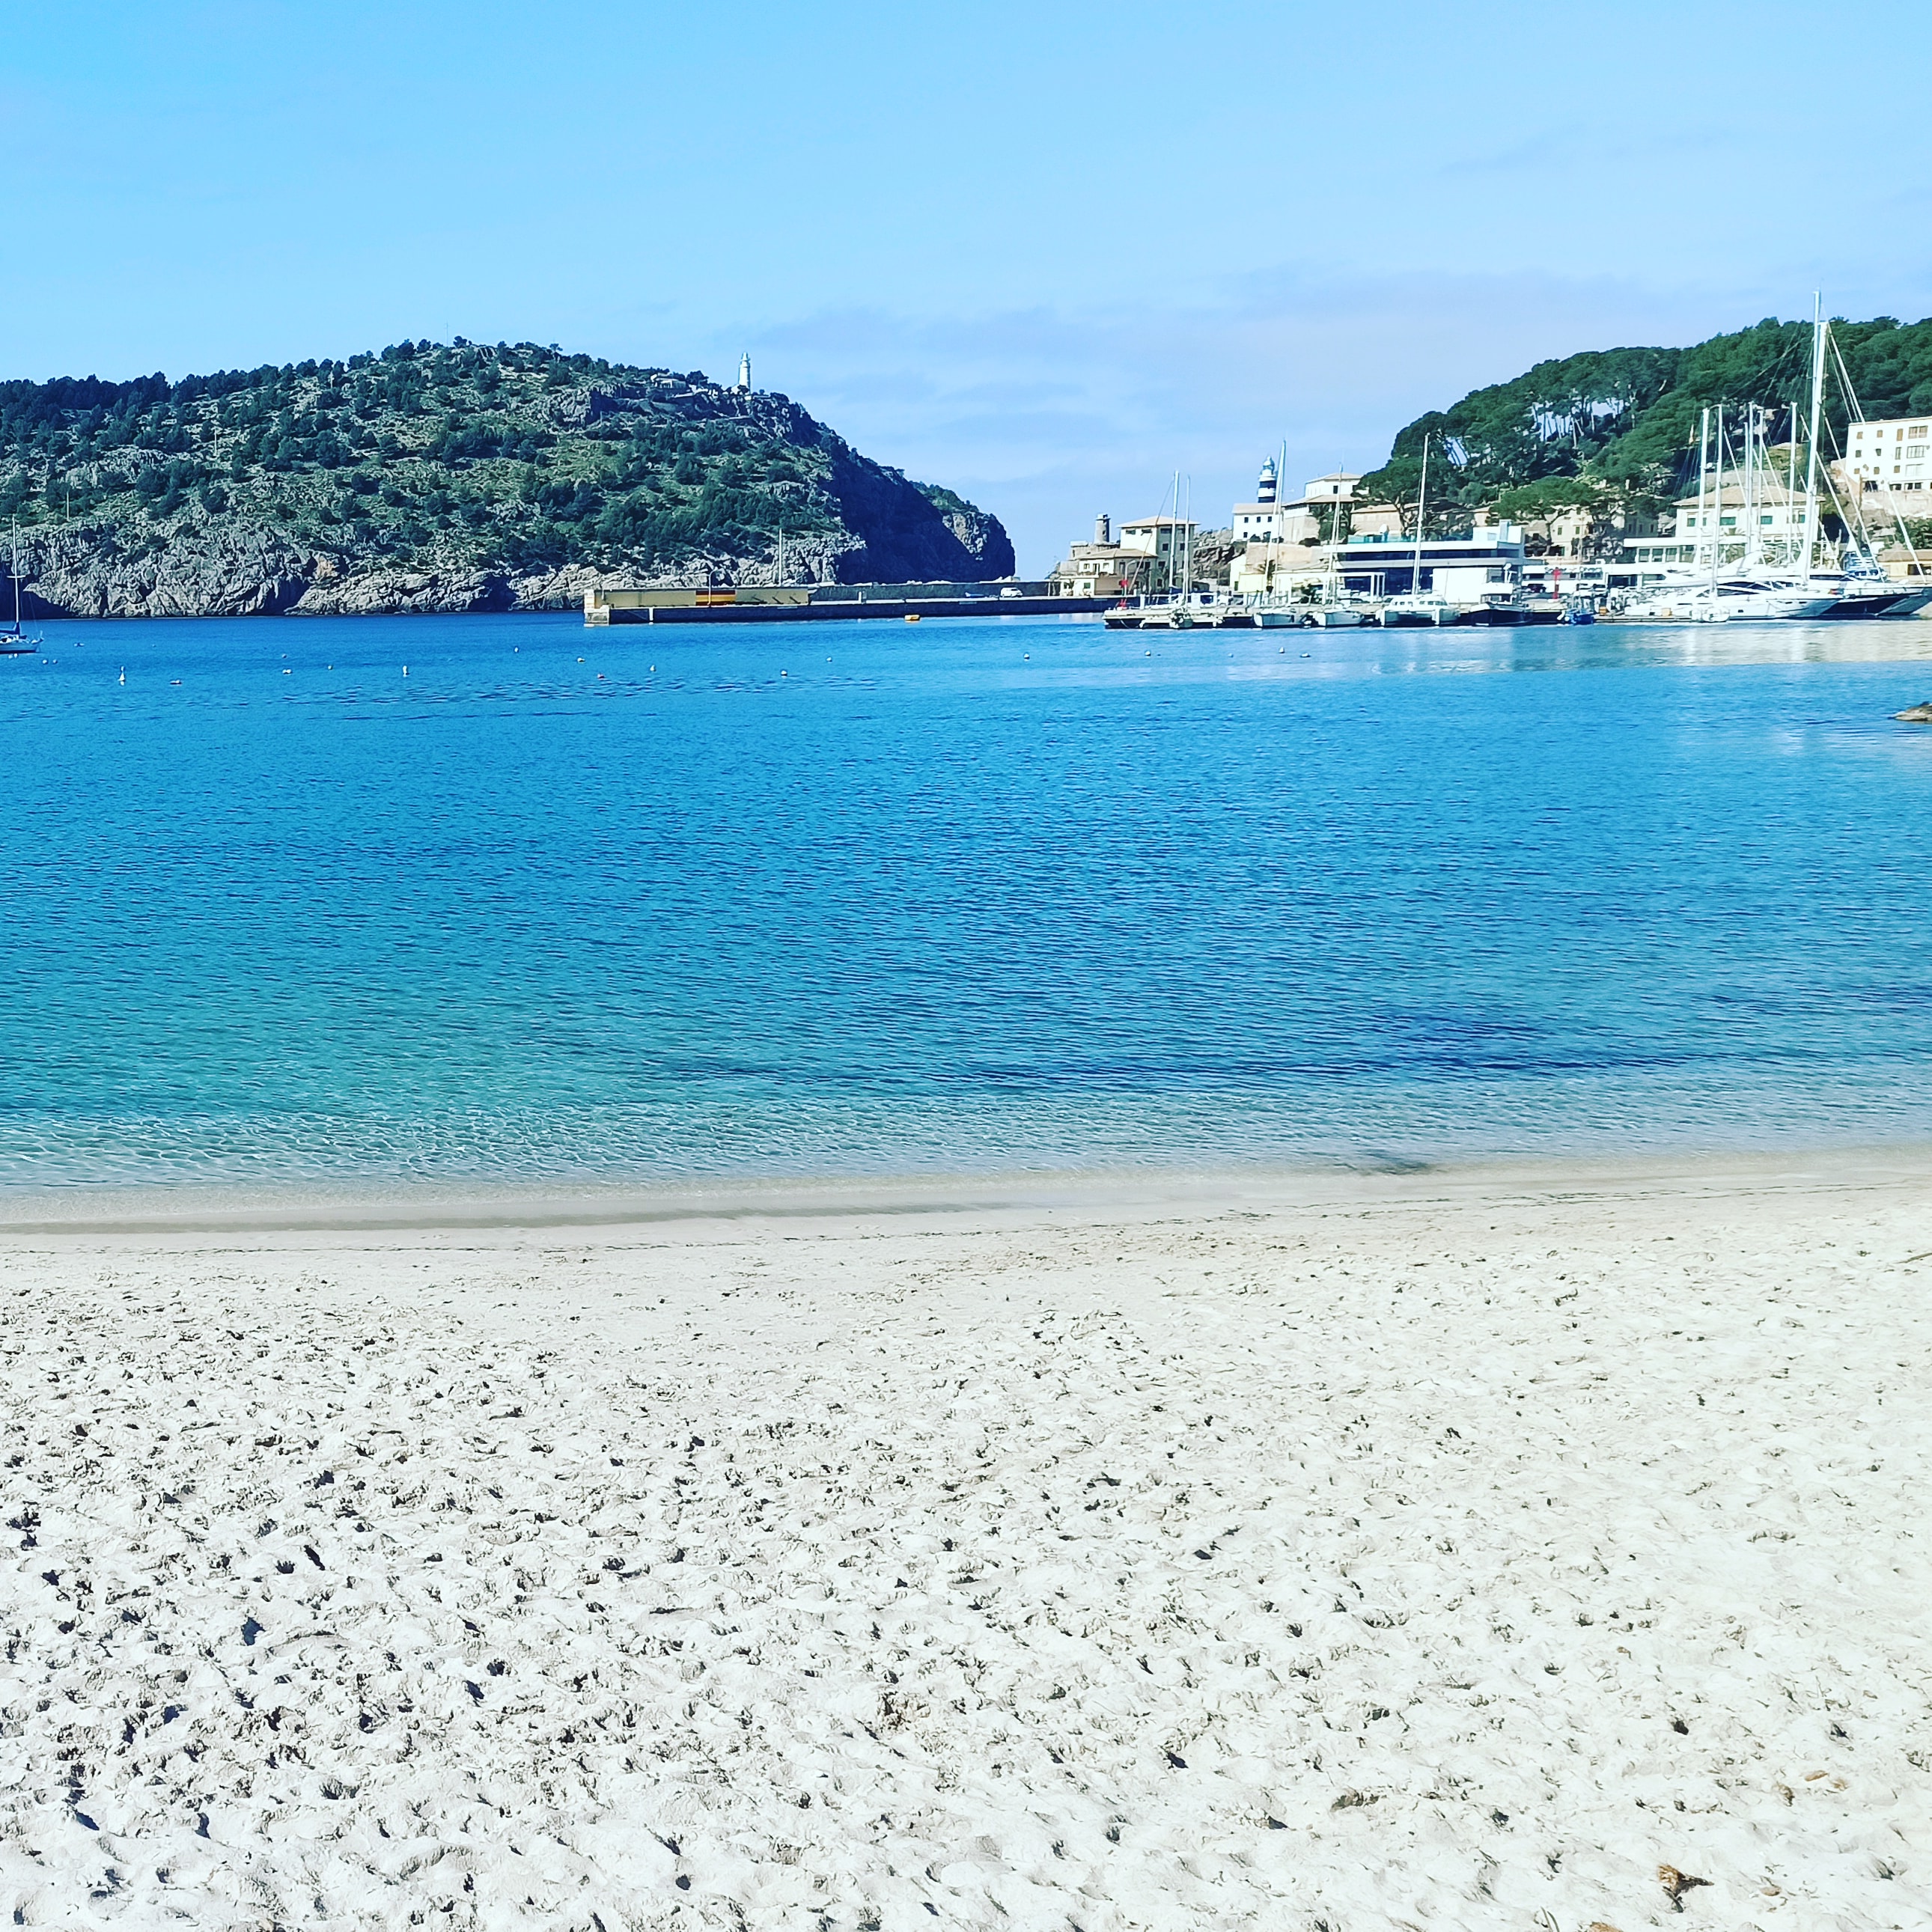
sea, water, sky, water resources, daytime, blue, mountain, nature, coastal and oceanic landforms, beach, horizon, aqua, lake, landscape, headland, waterway, shore, calm, natural landscape, wind wave, coast, island, travel, caribbean, sand, tropics, boat, ocean, electric blue, cape, bay, sound, hill, rock, holiday, wave, inlet, tree, lake district, promontory, watercraft, channel, leisure, shoal, reservoir, tourism, vacation, wind, tide, bight